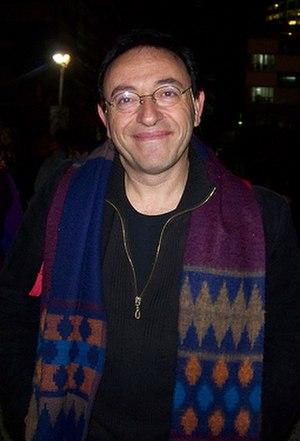
Michel Kichka, né à Liège en 1954, est un auteur de bande dessinée belge et israélien. Il est le fils d'Henri Kichka.